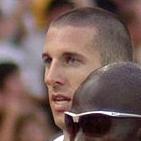
Age: 22